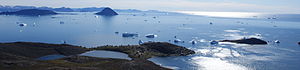
Nuussuaq (Avannaata)
Nuussuaq set fra Nord med udsigt over Sugar Loaf Bugt.
Nuussuaq er en bygd i det nordvestlige Grønland beliggende på den sydvestlige del af halvøen Nuussuaq, ca. 150 km nord for Upernavik i Qaasuitsup Kommune. Bygden tilhørte indtil januar 2009 Upernavik Kommune. Der er ca. 205 indbyggere i Nuussuaq. Det danske navn Kraulshavn stammer fra løjtnant og kolonibestyrer i Upernavik, H.P. Kraul.